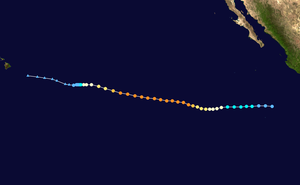
L'ouragan Daniel est le 4ᵉ cyclone tropical et le 3ᵉ ouragan de la saison cyclonique 2006 pour le bassin nord-est de l’océan Pacifique. Le nom Daniel avait déjà été utilisé en 1978, 1982, 1988, 1994 et 2000.